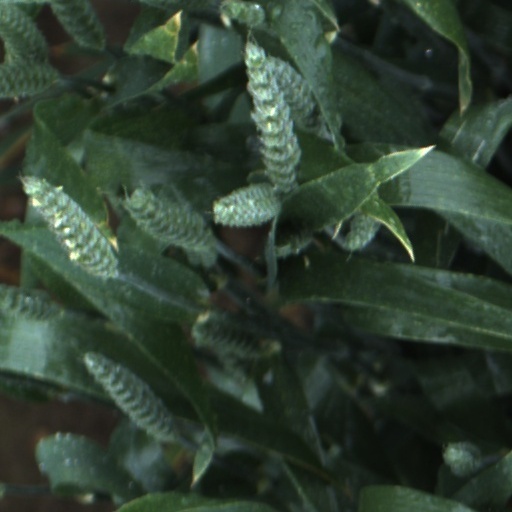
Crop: wheat